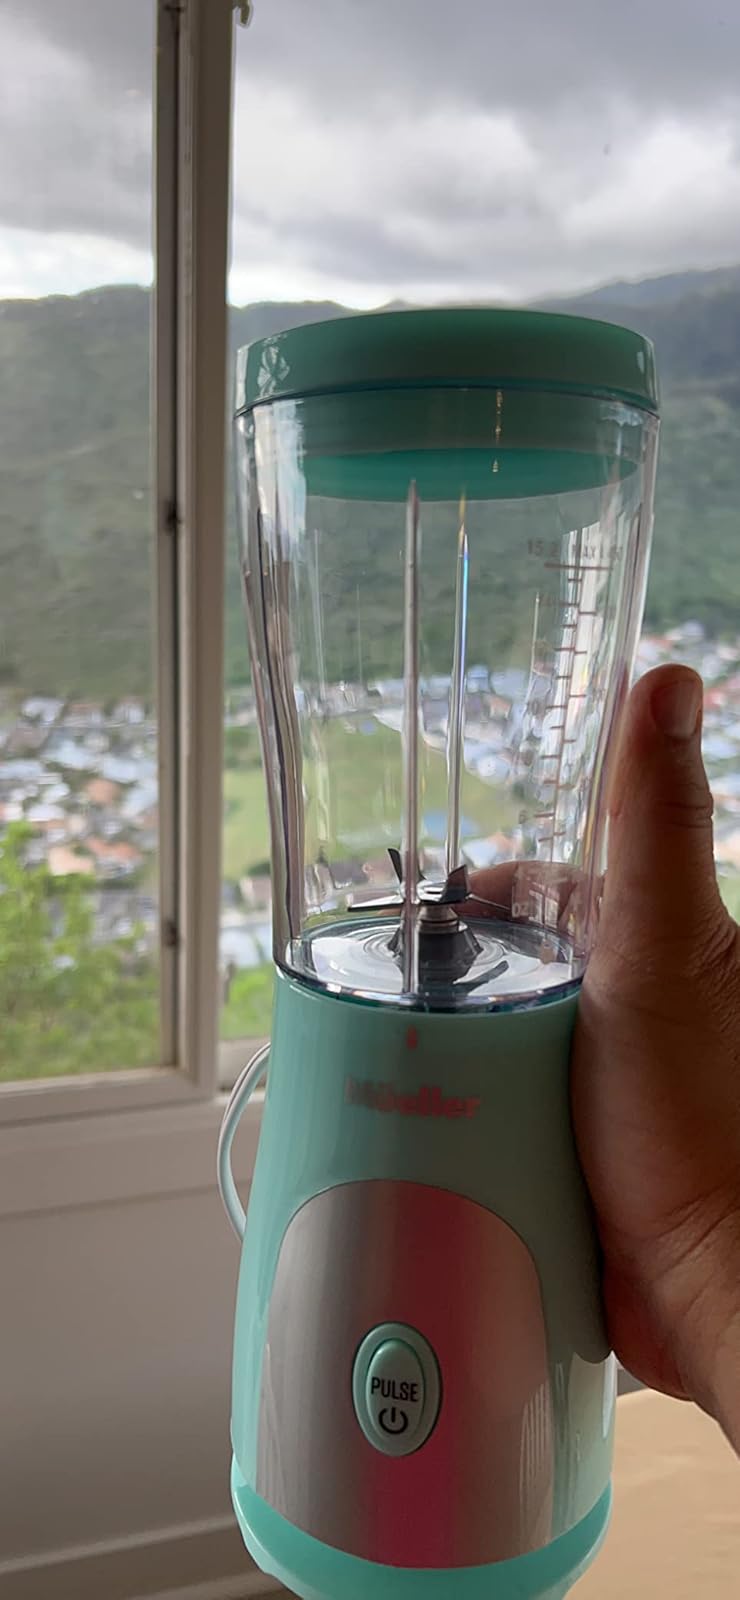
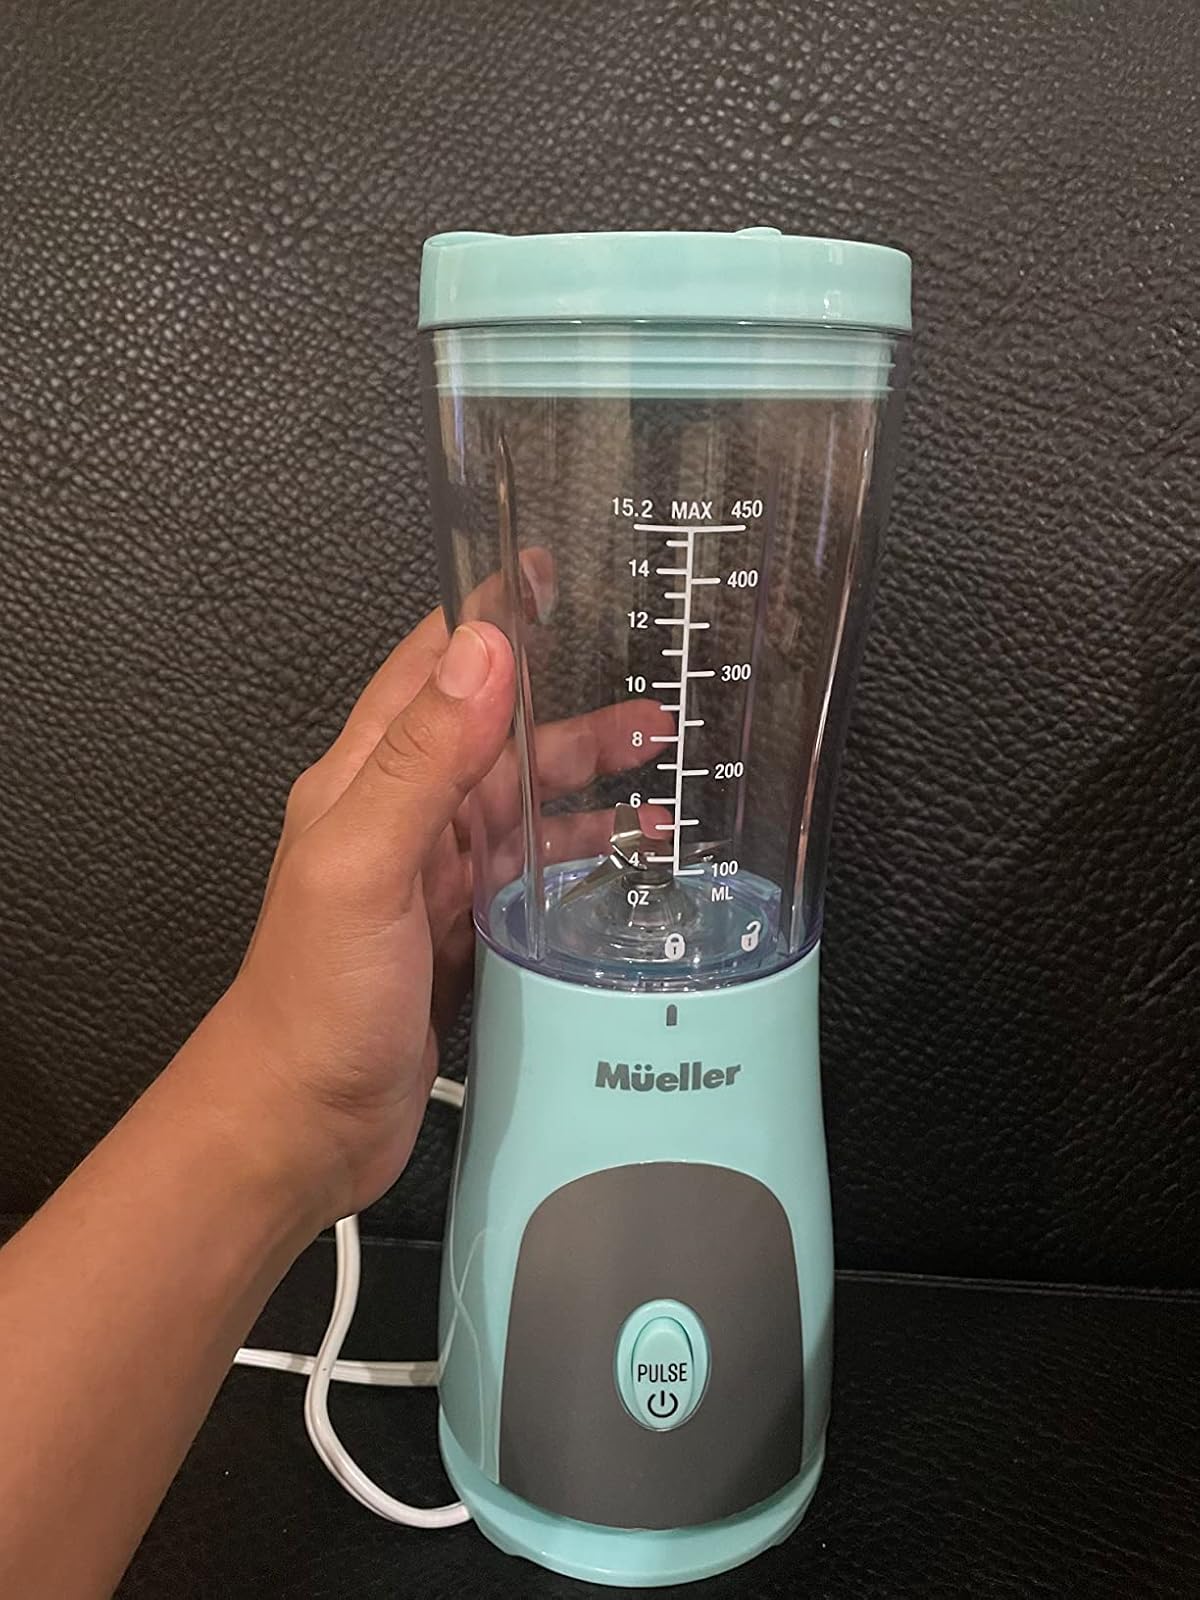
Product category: items_blender
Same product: yes